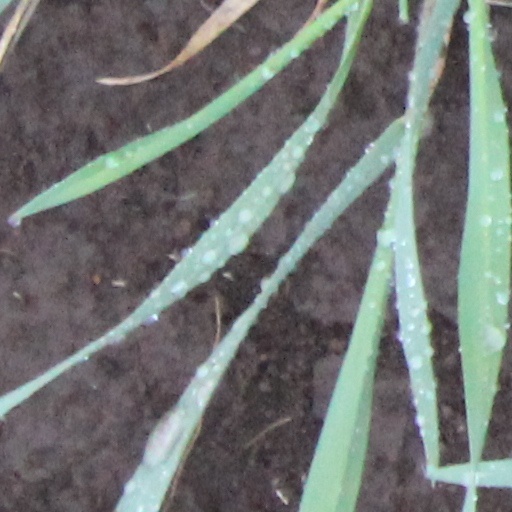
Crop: wheat